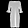
Label: Dress